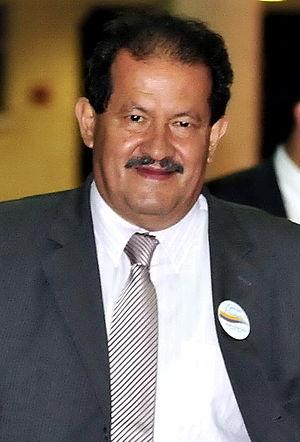
Le poste de vice-président de la République de Colombie est le deuxième poste le plus élevé du pouvoir exécutif en Colombie. Le vice-président est élu au suffrage universel durant la même élection que le président pour la même période et est amené à le remplacer en cas de vacance du poste.
Angelino Garzón, né le 29 octobre 1946 à Buga, est un homme politique colombien.